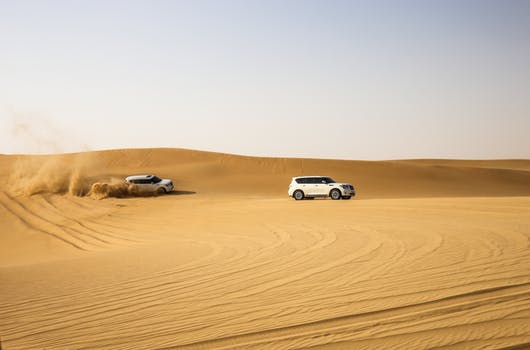
Label: No Watermark